Question: Please indicate a possible affordance area of the surfboard that can be used for carrying
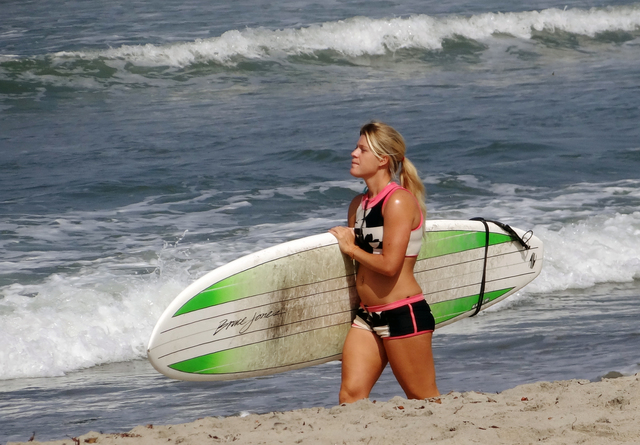
Answer: [145.5, 219.5, 540.5, 366.5]